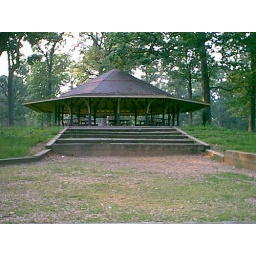
this is my office away from home, parkie's lakeside pavilion in druid hill park.